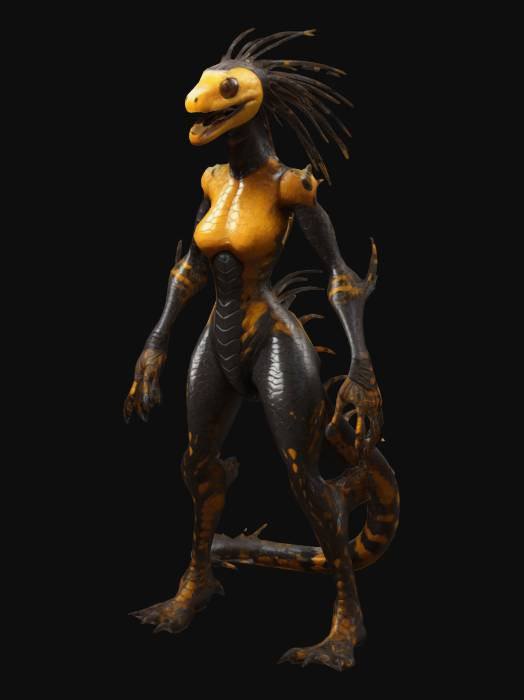
미적 점수 (1~10점): 8